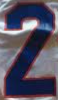
Number: 2